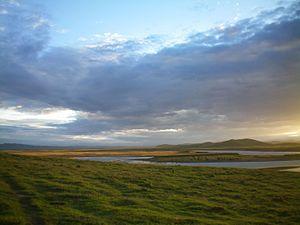
Le fleuve Jaune est le deuxième plus long fleuve de Chine après le Yangzi Jiang. Long de 5 464 kilomètres, il prend sa source dans le plateau tibétain et après avoir traversé les provinces de Gansu, Ningxia, Mongolie-Intérieure, Shaanxi, Shanxi, Henan et Shandong il se jette dans la mer de Bohai, dans la mer Jaune. Le bassin versant du fleuve d'une superficie de 752 443 km² est caractérisé par un climat en grande partie semi-aride qui explique le débit modéré du fleuve à son embouchure.